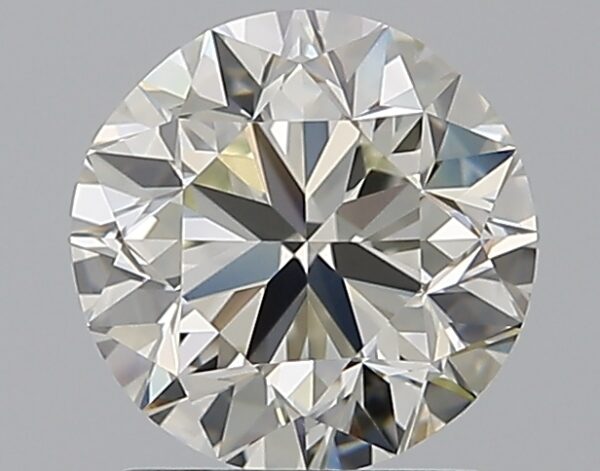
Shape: round
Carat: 1.5
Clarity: VVS2
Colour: K
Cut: VG
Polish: EX
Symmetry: VG
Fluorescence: F
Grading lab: GIA
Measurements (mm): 7.05 x 7.15 x 4.61